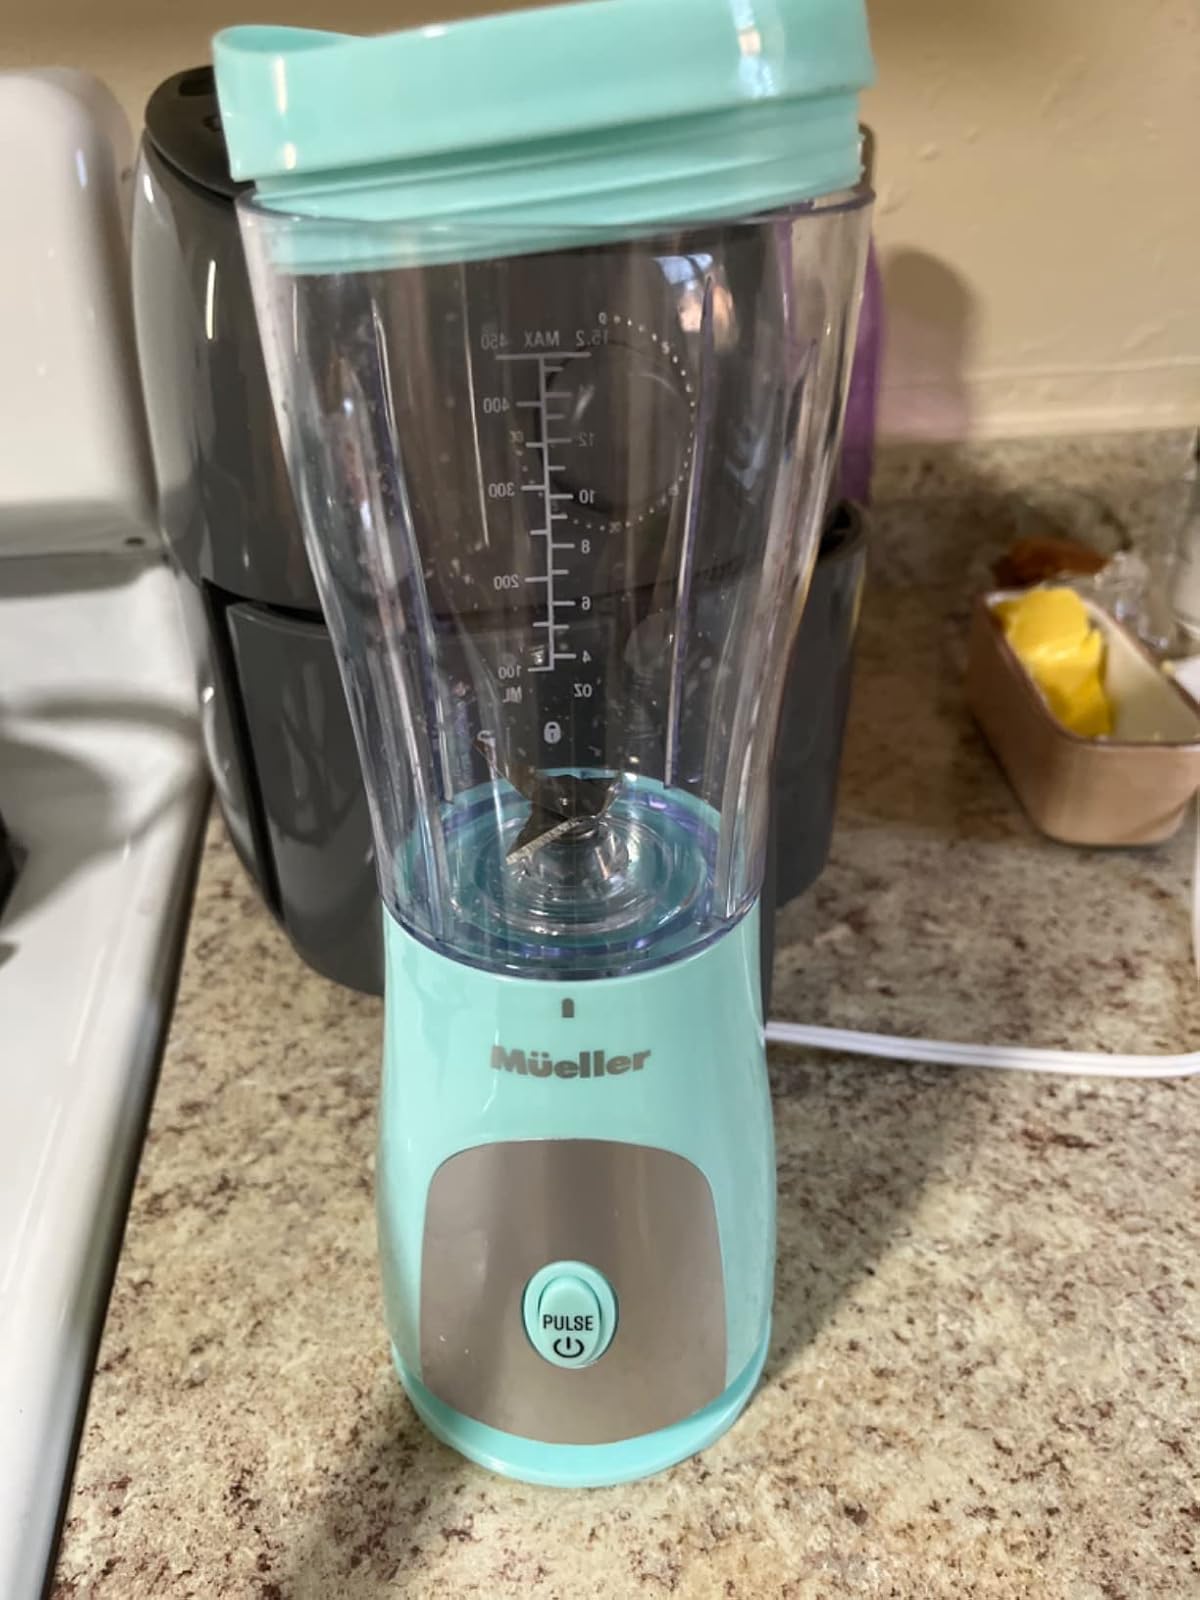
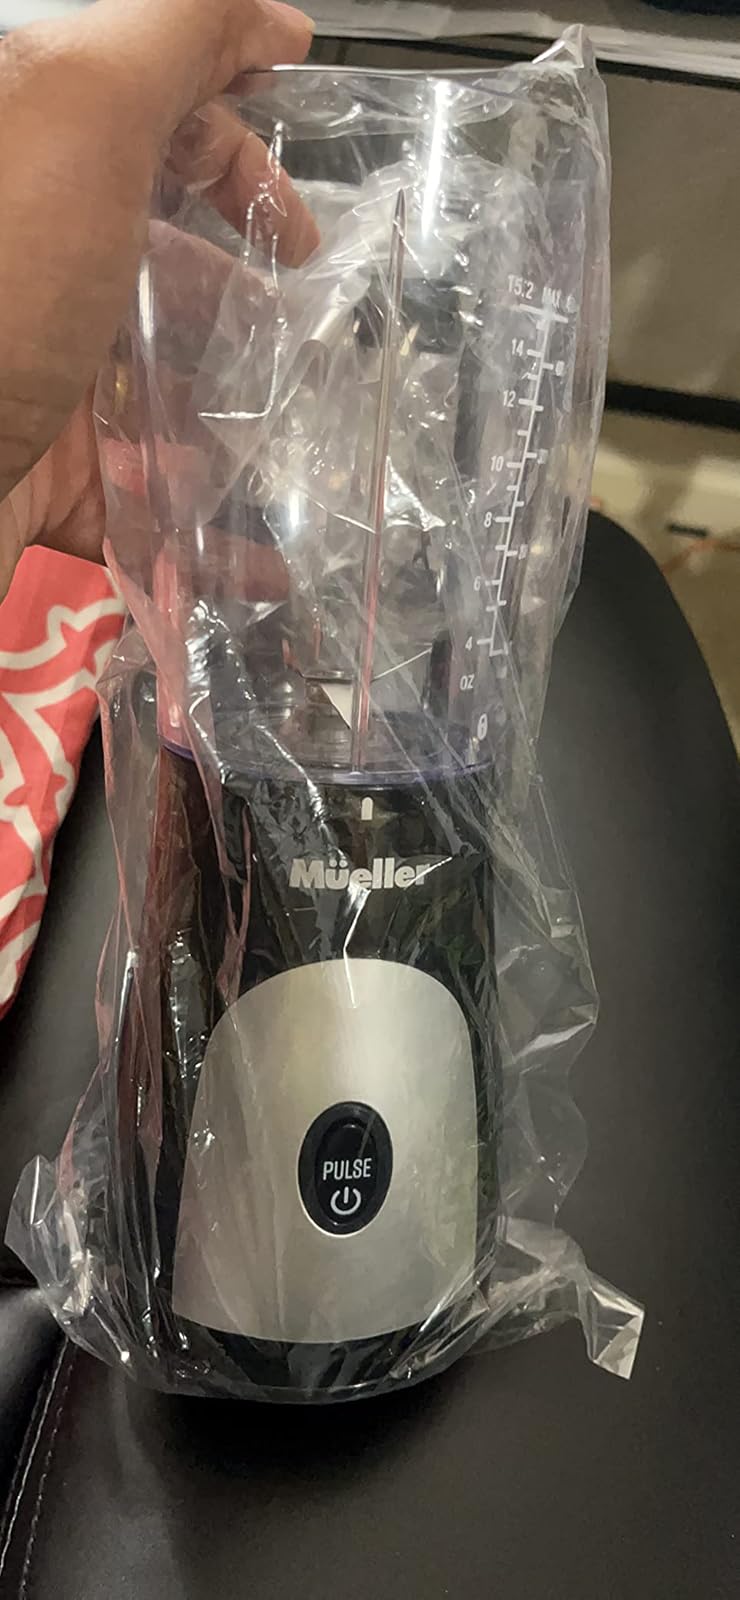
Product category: items_blender
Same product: no